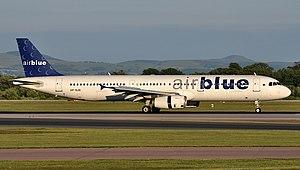
Le 28 juillet 2010, l’Airbus A321 du vol Airblue 202 entre Karachi et Islamabad au Pakistan s’est écrasé près d’Islamabad à 10 h 43 heure locale. Les 146 passagers et 6 membres d’équipage ont péri dans l’accident.